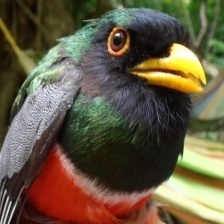
Species: ELEGANT TROGON
Scientific name: TROGON ELEGANS